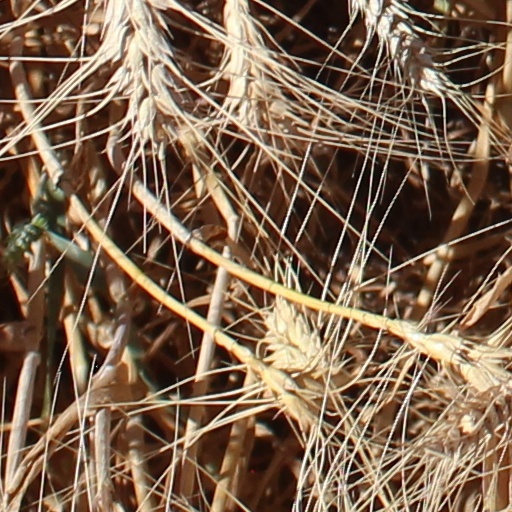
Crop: wheat